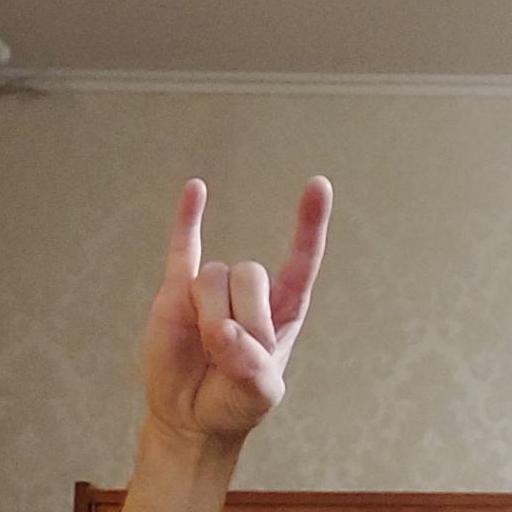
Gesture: rock